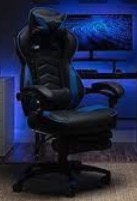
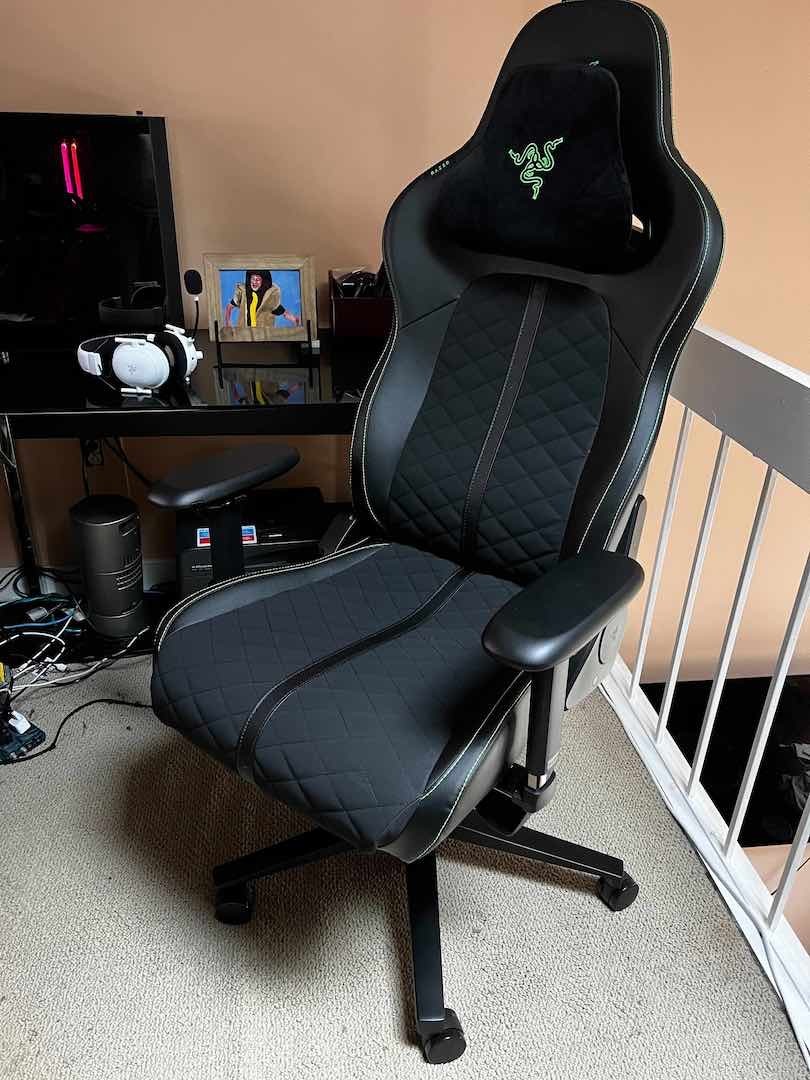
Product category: items_chair
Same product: no